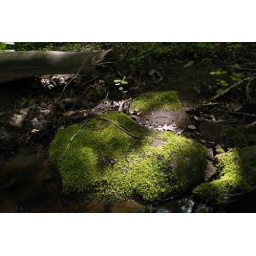
Just a big flat moss covered rock in the water near the punchbowl.